Mary Verghese

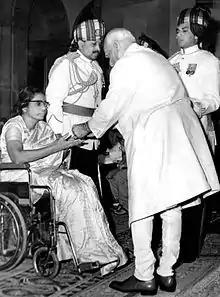
Mary Verghese receiving Padma Shri award

Her biography, titled "Take my hand: the remarkable story of Dr. Mary Verghese", authored by Dorothy Clarke Wilson, was published in 1963.